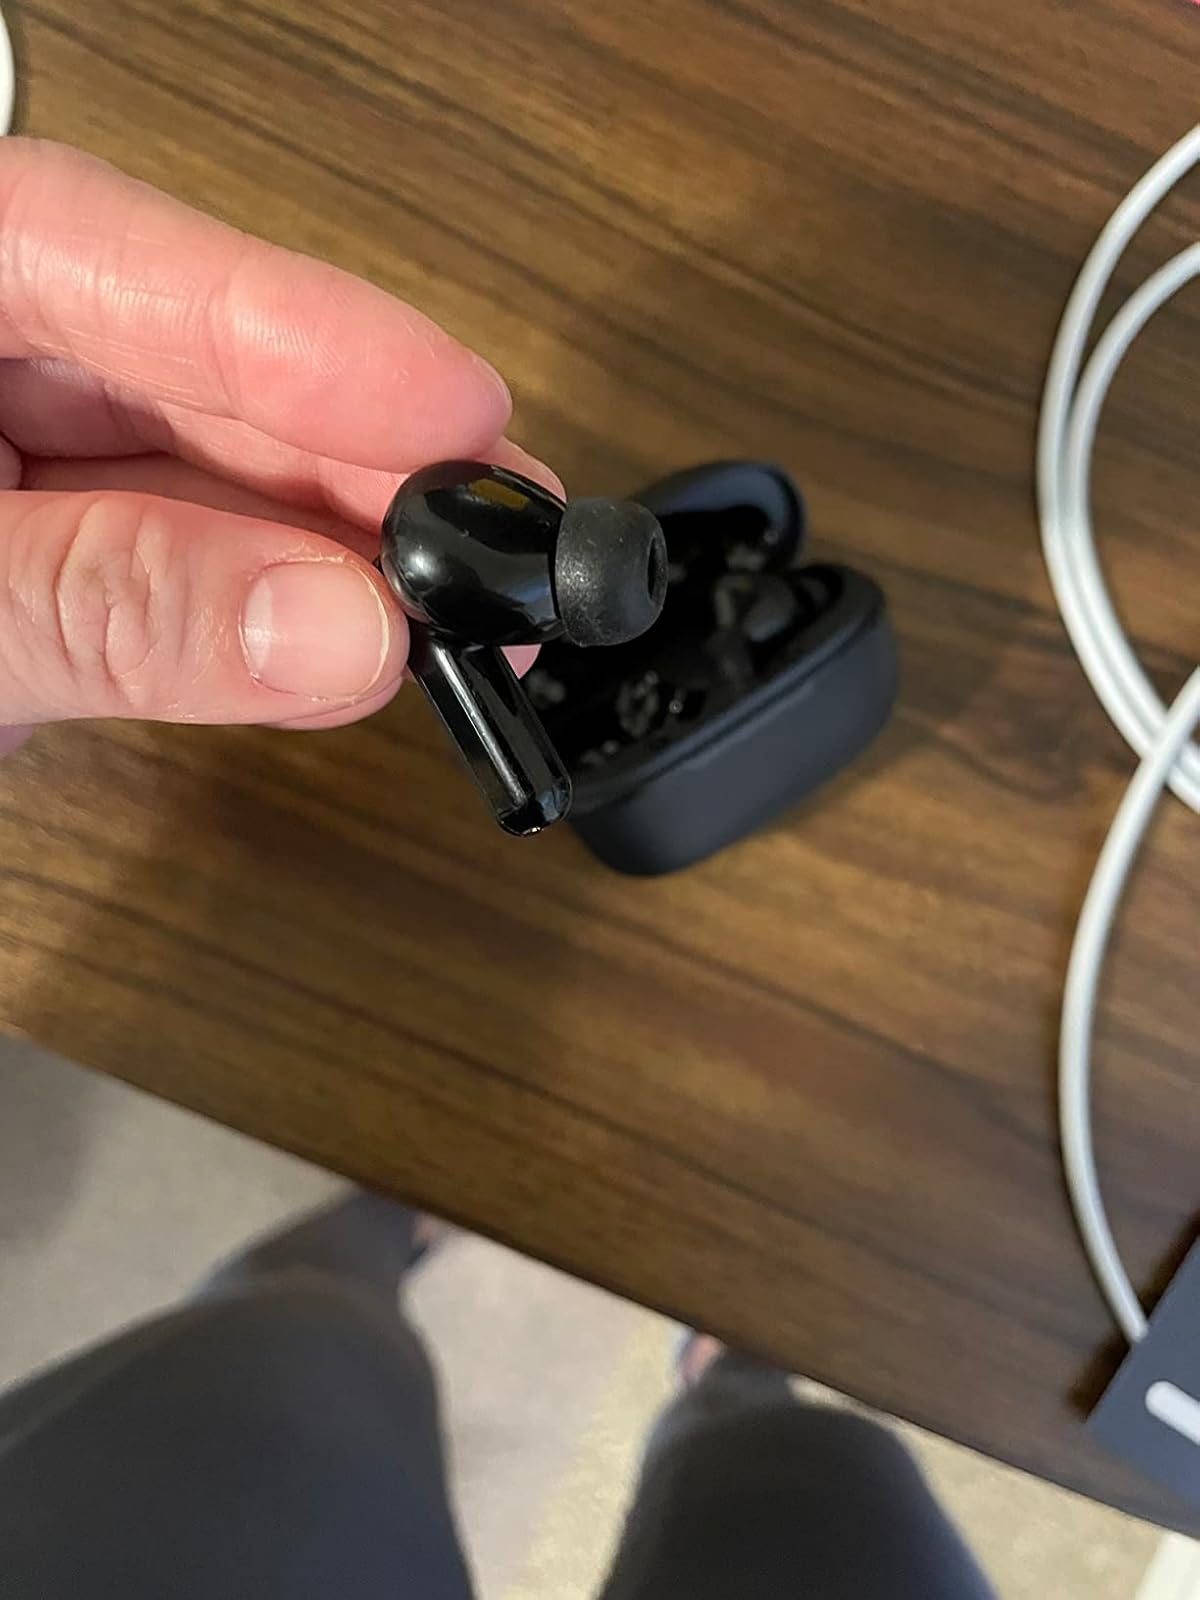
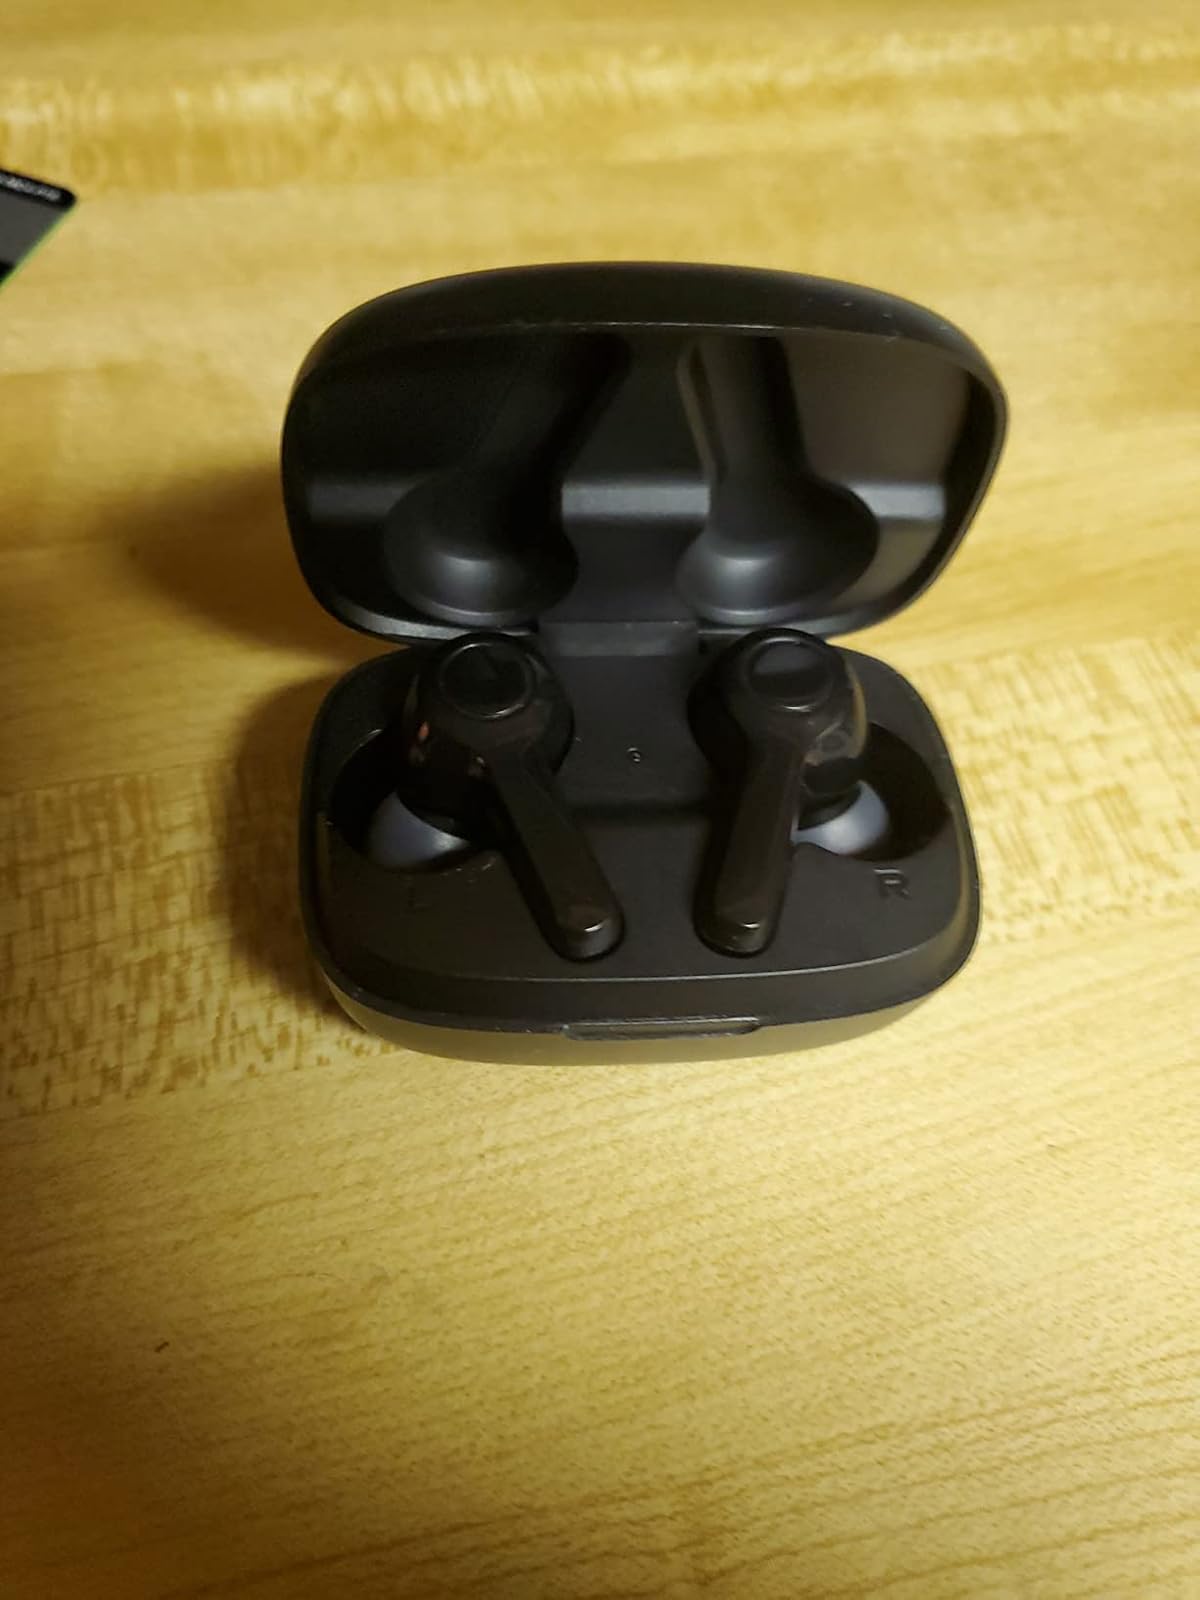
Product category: earbuds
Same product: no